Changing room

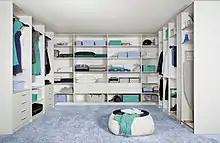
Domestic dressing room

Some homes may have dedicated rooms solely for the purpose of dressing and changing clothes, typically with fitted wardrobes. In larger Victorian houses it was common to have a private room called a "boudoir" for the lady of the house that is accessible from the bedroom, and also a dressing room for the gentleman (and sometimes a man's cabinet).